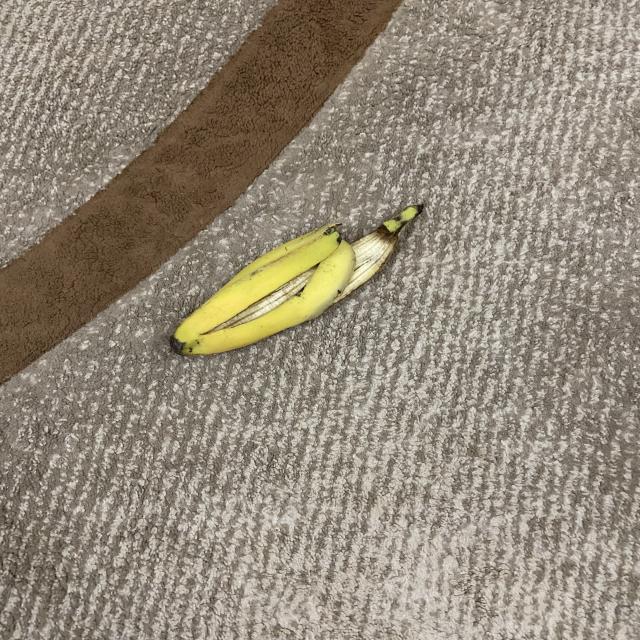
Label: bananas